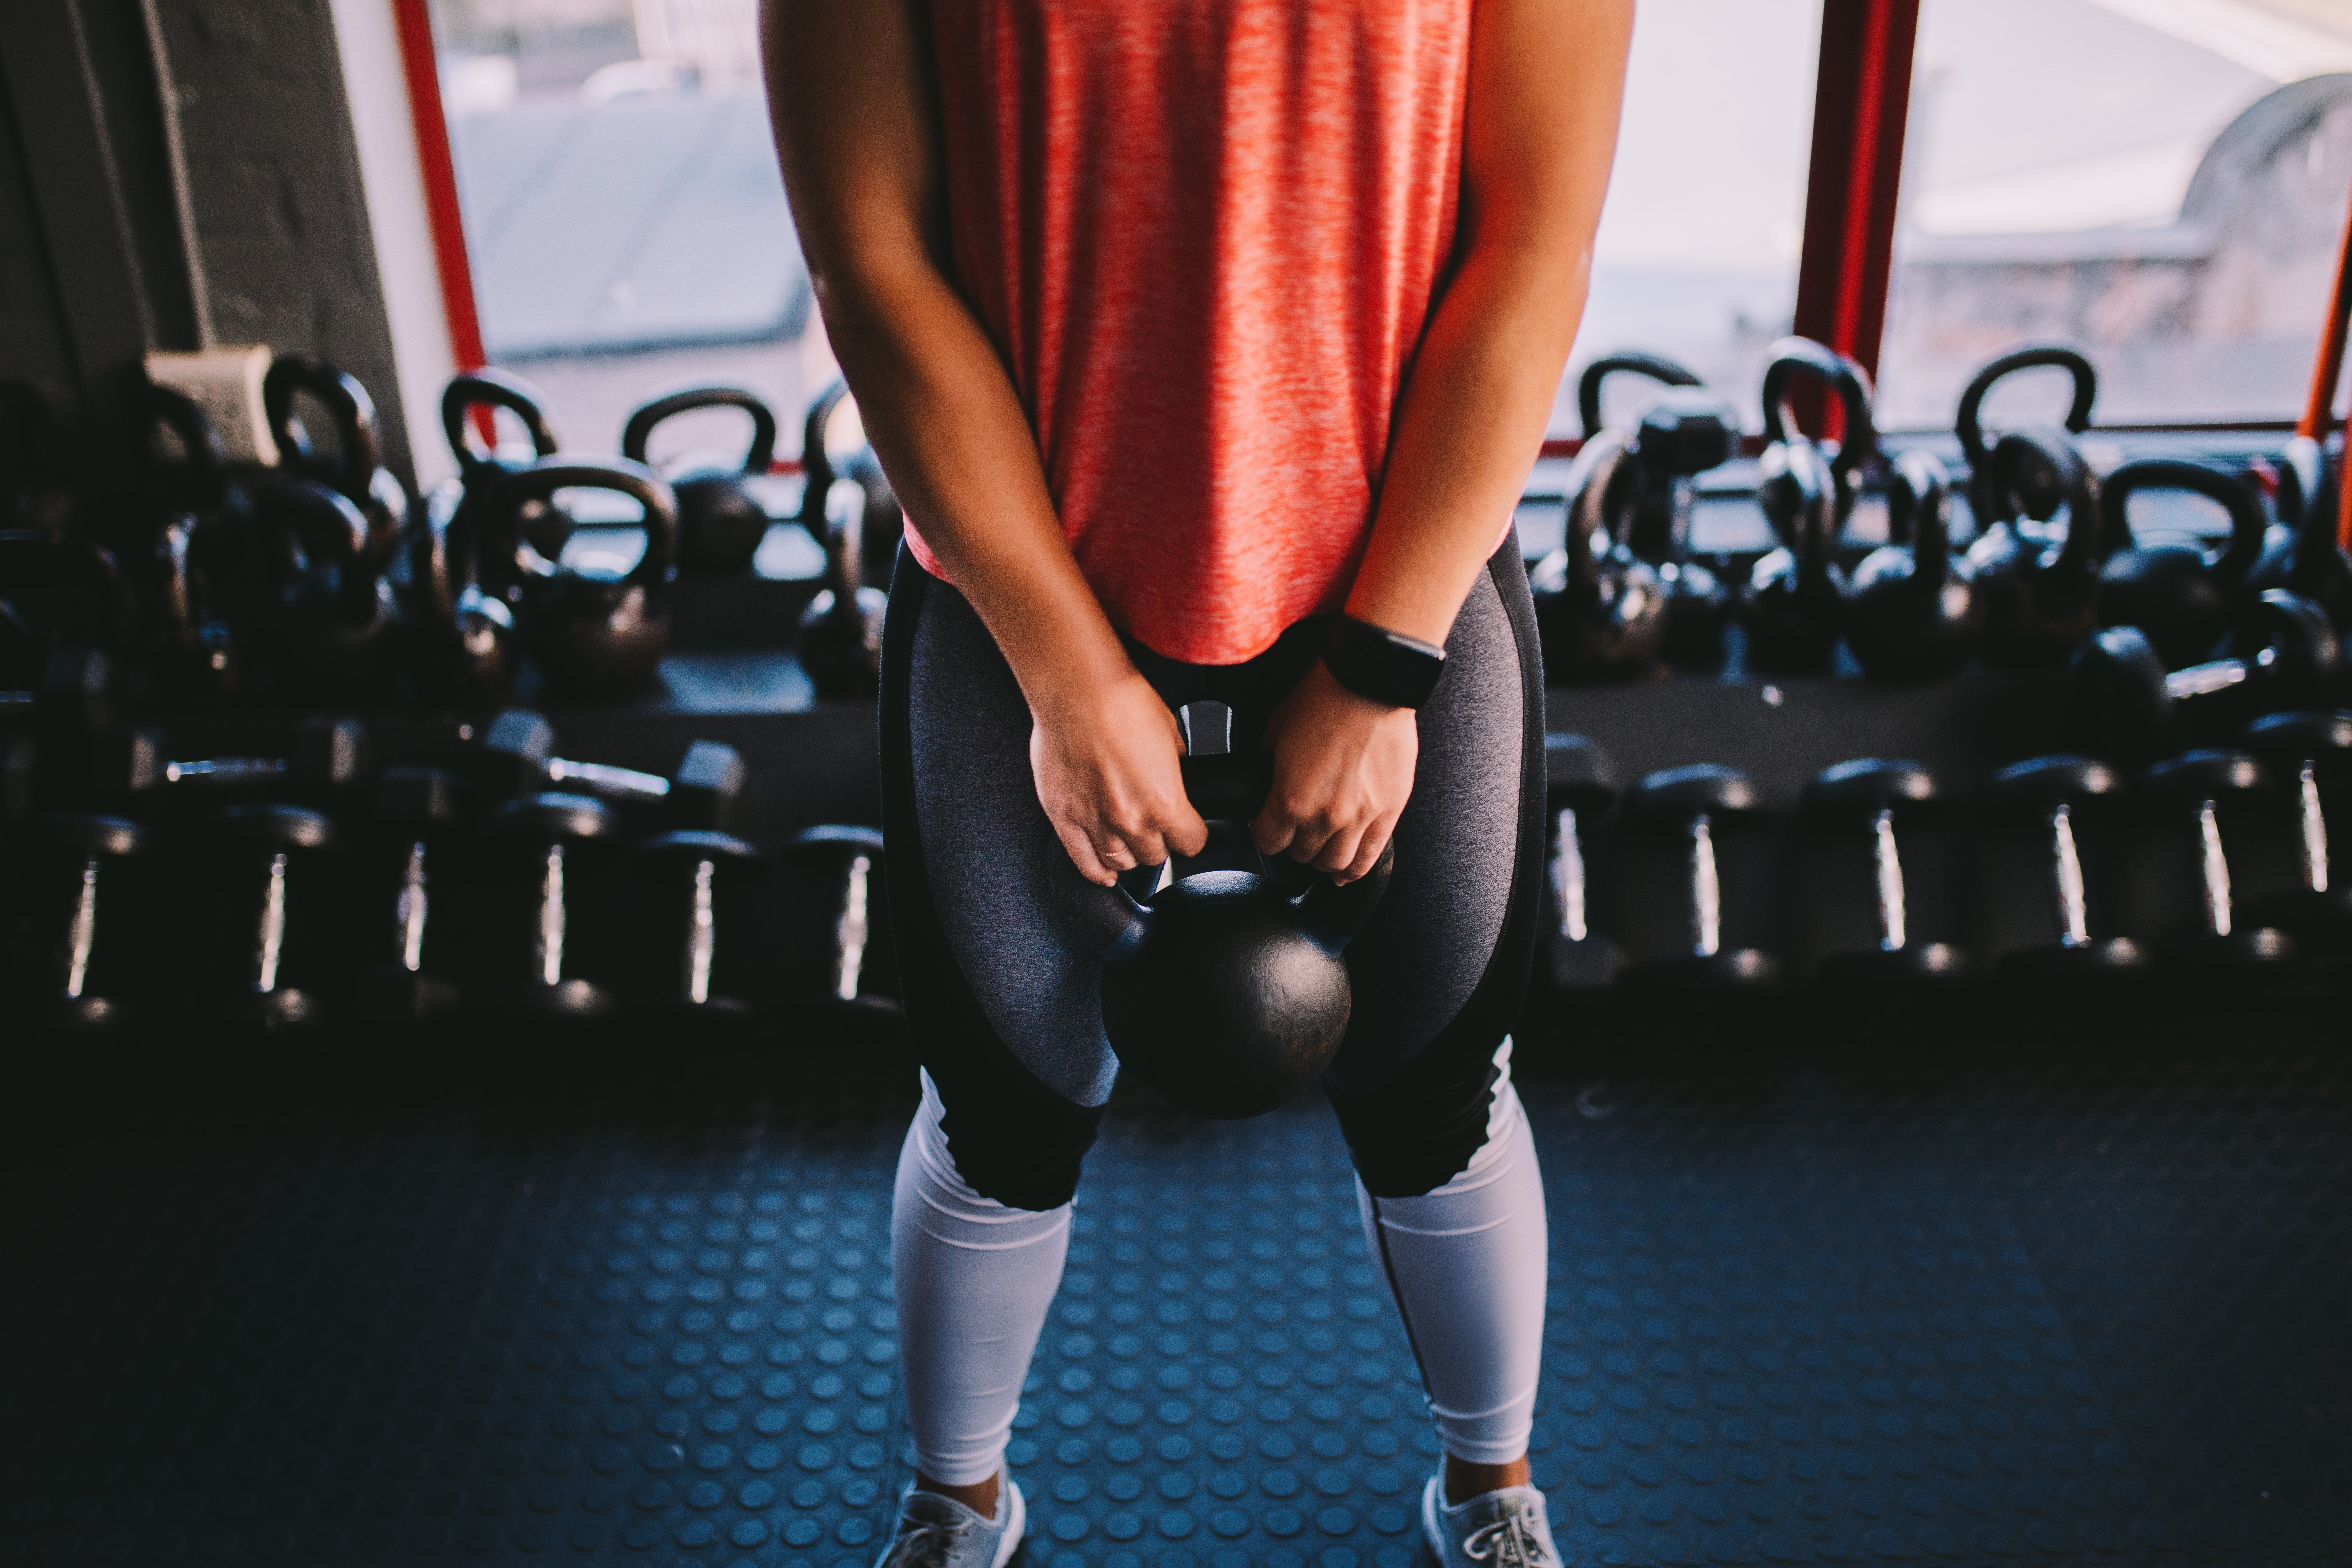
fitness, gym, workout, motivation, fit, bodybuilding, love, training, health, lifestyle, good, healthy, sport, like, follow, life, joint, shoe, shoulder, flash photography, street fashion, knee, thigh, waist, sportswear, flooring, fashion design, electric blue, calf, human leg, font, event, abdomen, formal wear, fashion model, physical fitness, denim, fashion accessory, magenta, sitting, foot, carmine, room, haute couture, ankle, performing arts, entertainment, leather